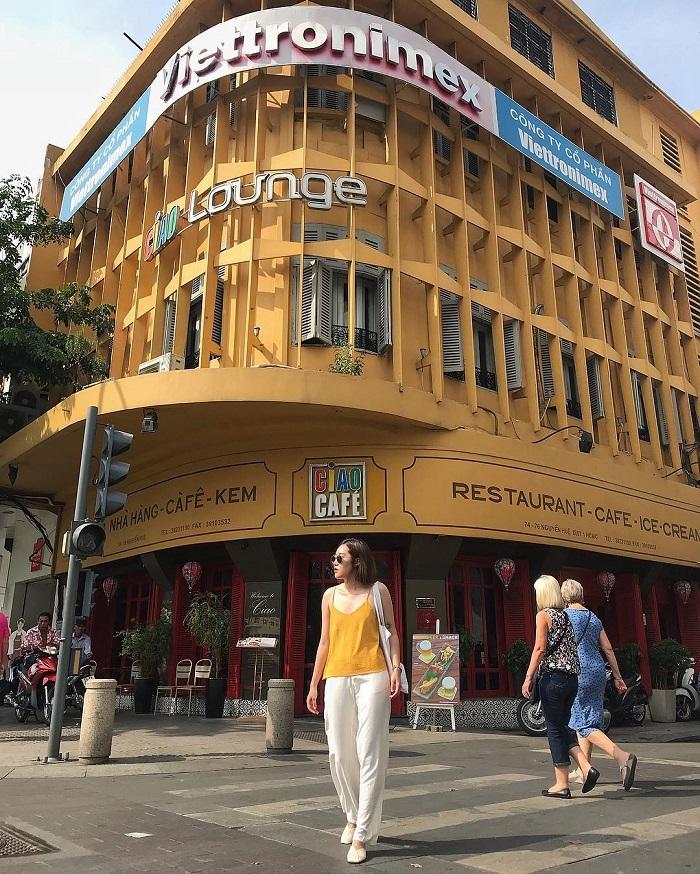
có một toà nhà lớn có tường màu vàng xuất hiện ở sau lưng của cô gái mặc áo vàng